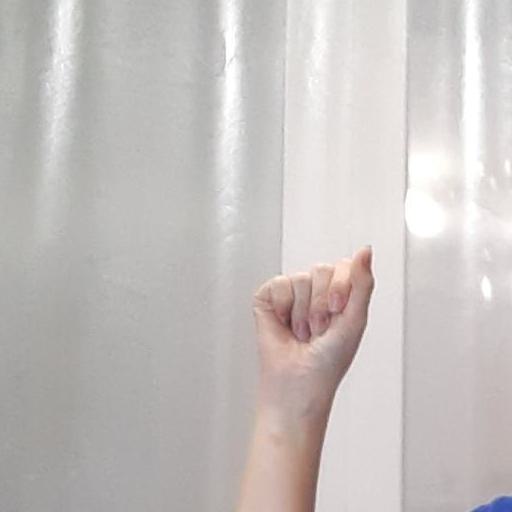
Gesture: fist